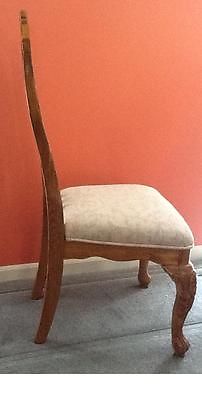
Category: chair